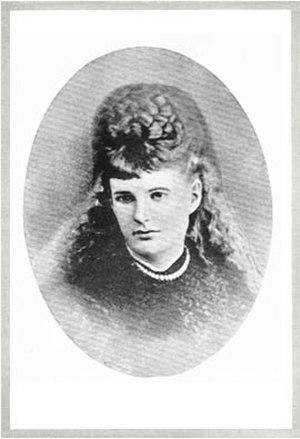
Anna Kingsford fut une militante féministe, écrivain, médecin, théosophe, spiritualiste et hermétiste anglaise. Elle s'engagea également pour le végétarisme et contre la vivisection. Elle fut une des premières Anglaises à obtenir un doctorat en médecine.